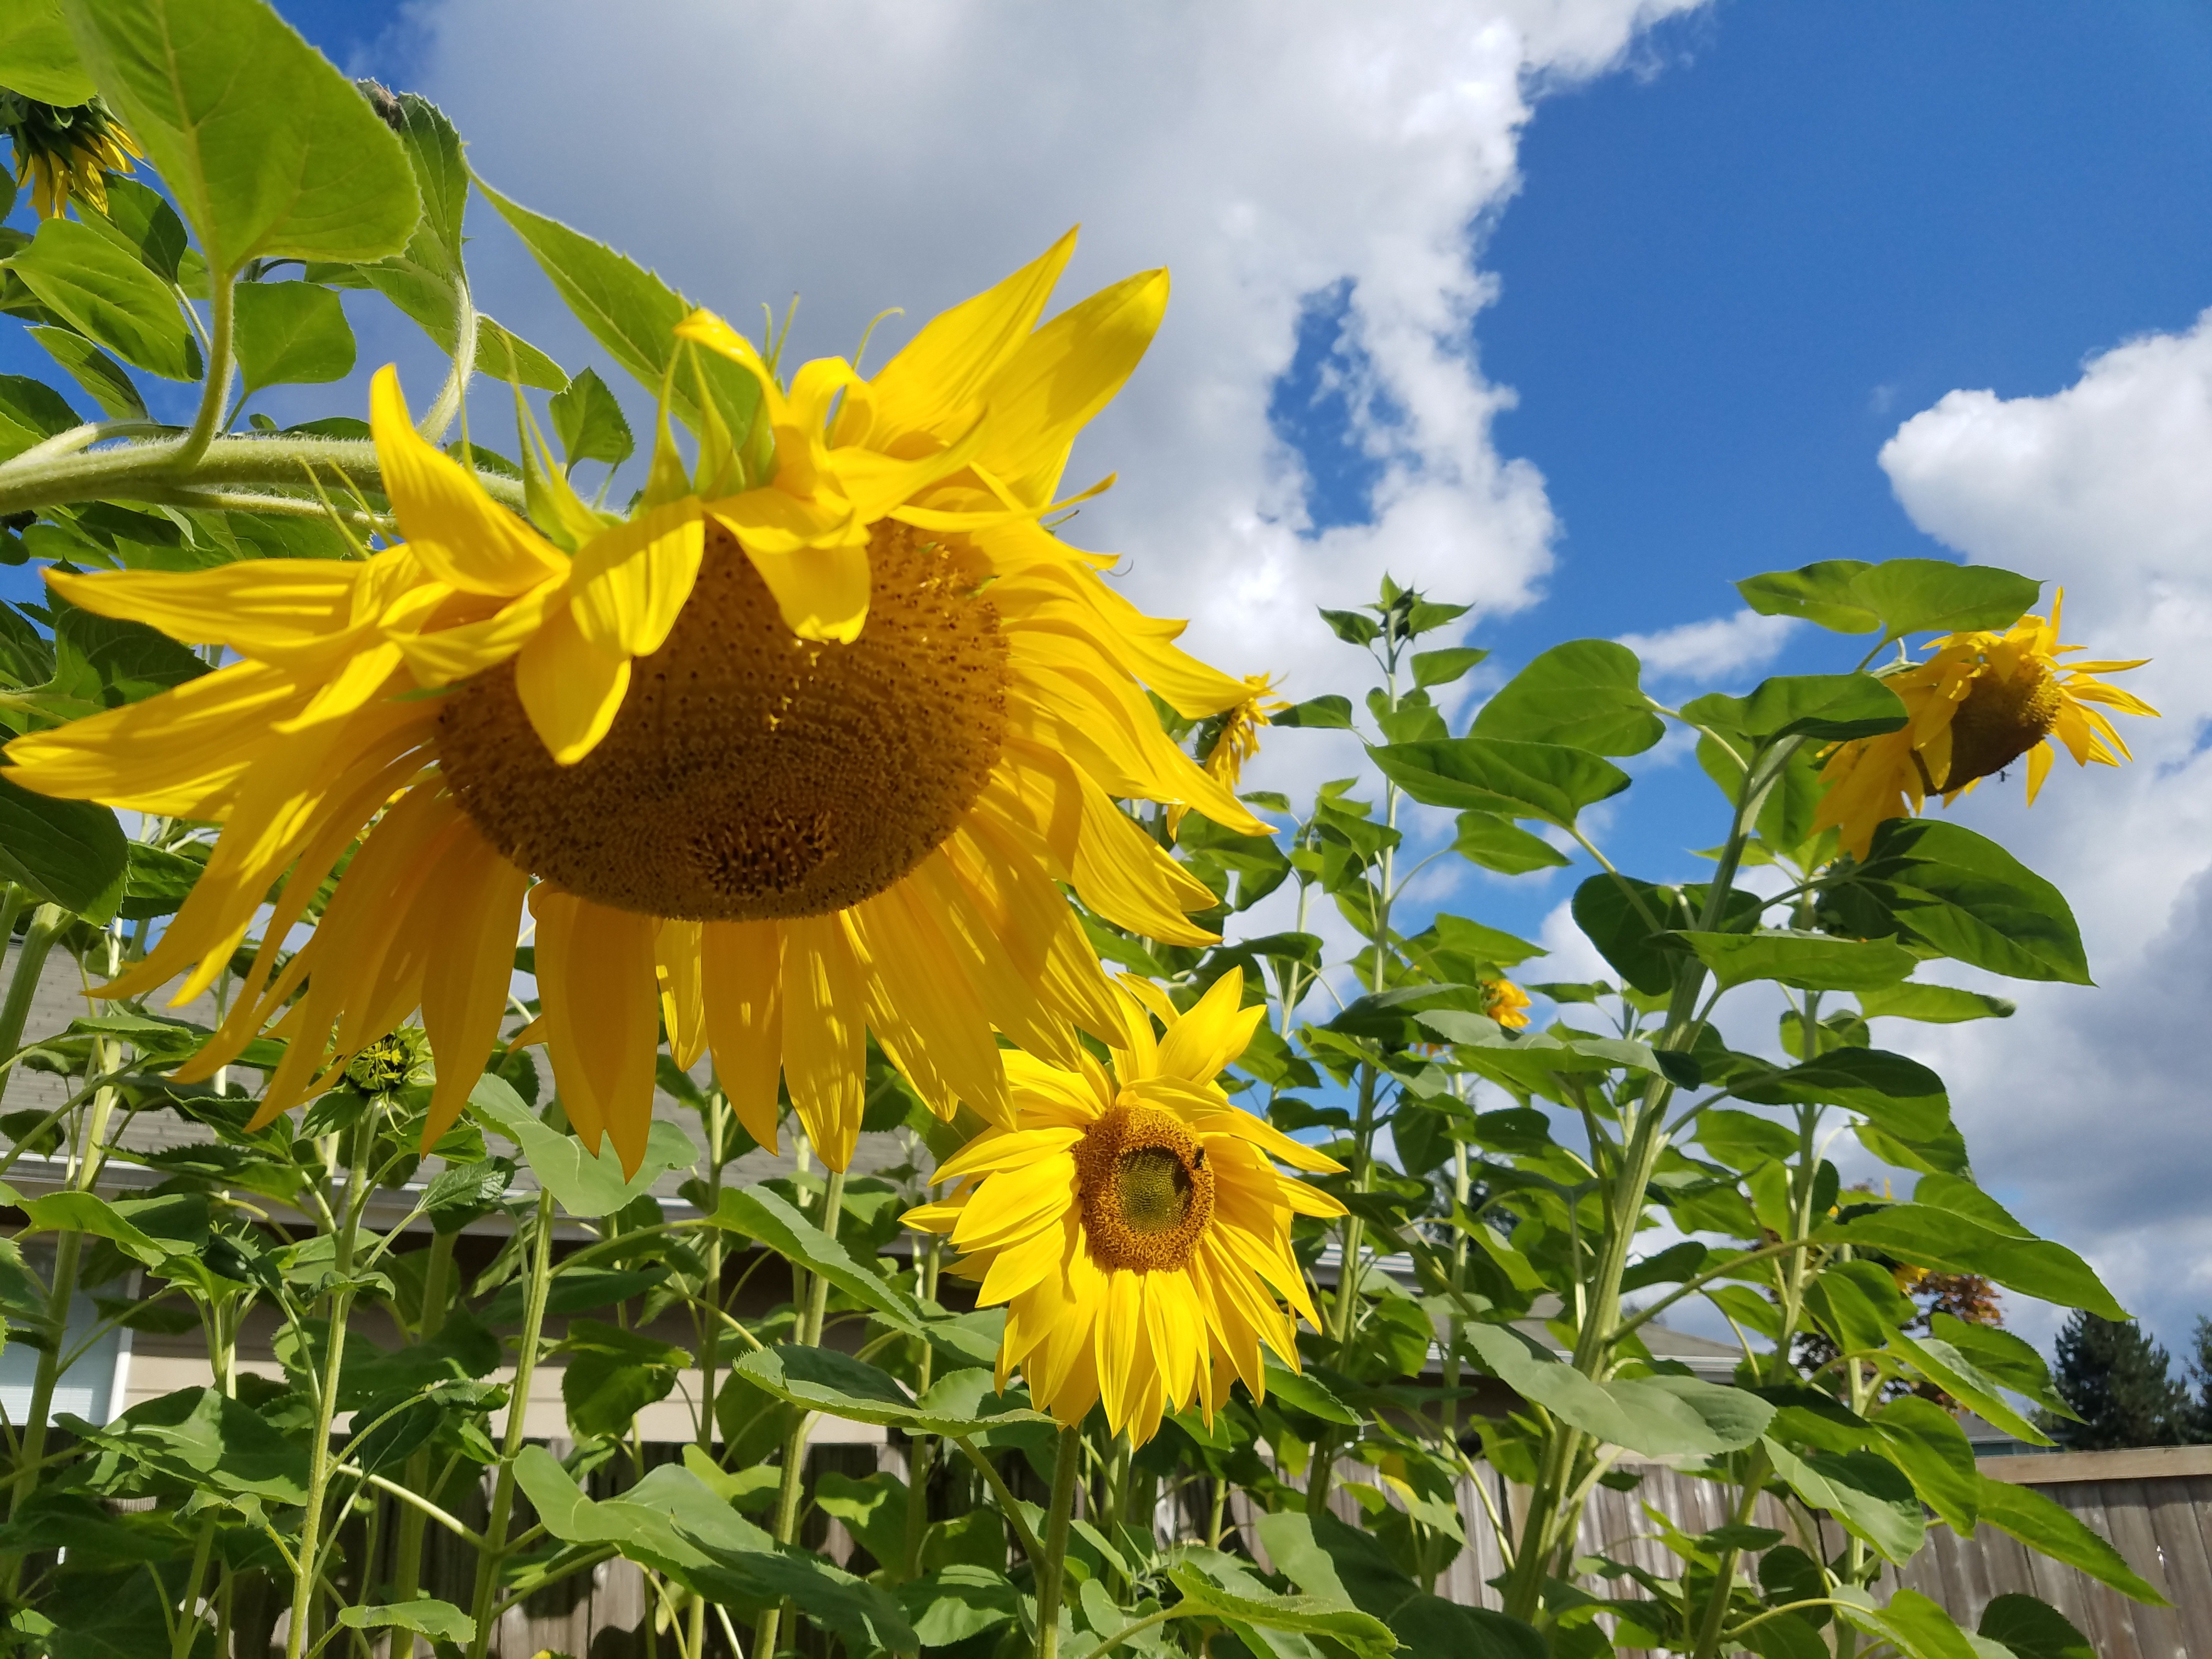
nature, plant, field, meadow, flower, summer, natural, botany, yellow, flora, sunflower, wildflower, sunflowers, gardening, sunny day, flowering plant, daisy family, asterales, sunflower seed, land plant